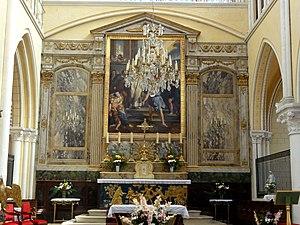
Retable du maître-autel.